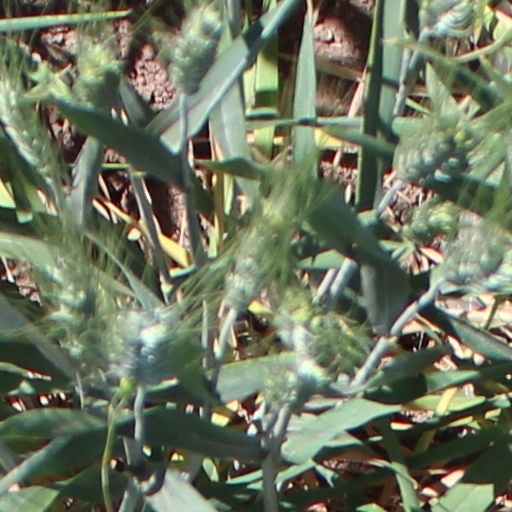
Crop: wheat